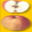
Label: apple